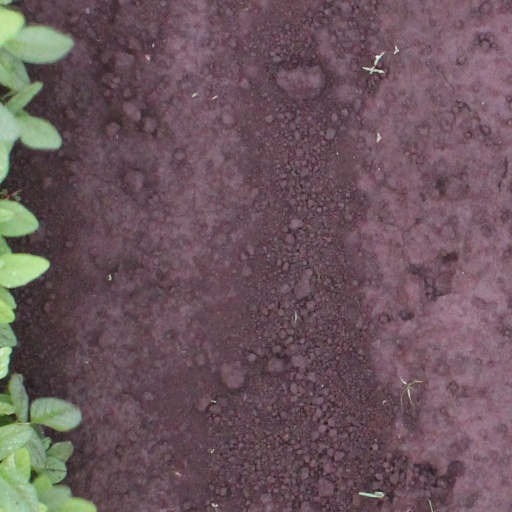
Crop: soybean